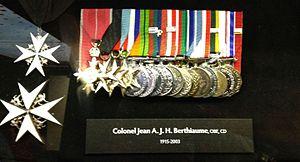
Médailles de J.A. Berthiaume
Joseph Horace André Jean Berthiaume est un militaire canadien. Il a été décoré de l'Ordre de l'Empire britannique. Officier d'infanterie, il a atteint le grade de colonel et a occupé le poste de commandant au 1ᵉʳ bataillon du Royal 22e Régiment et de directeur de l'administration à la levée du Collège militaire royal de Saint-Jean. Il a rempli avec succès plusieurs missions à l'étranger et a été impliqué de près dans le programme des Cadets royaux de l'armée canadienne.